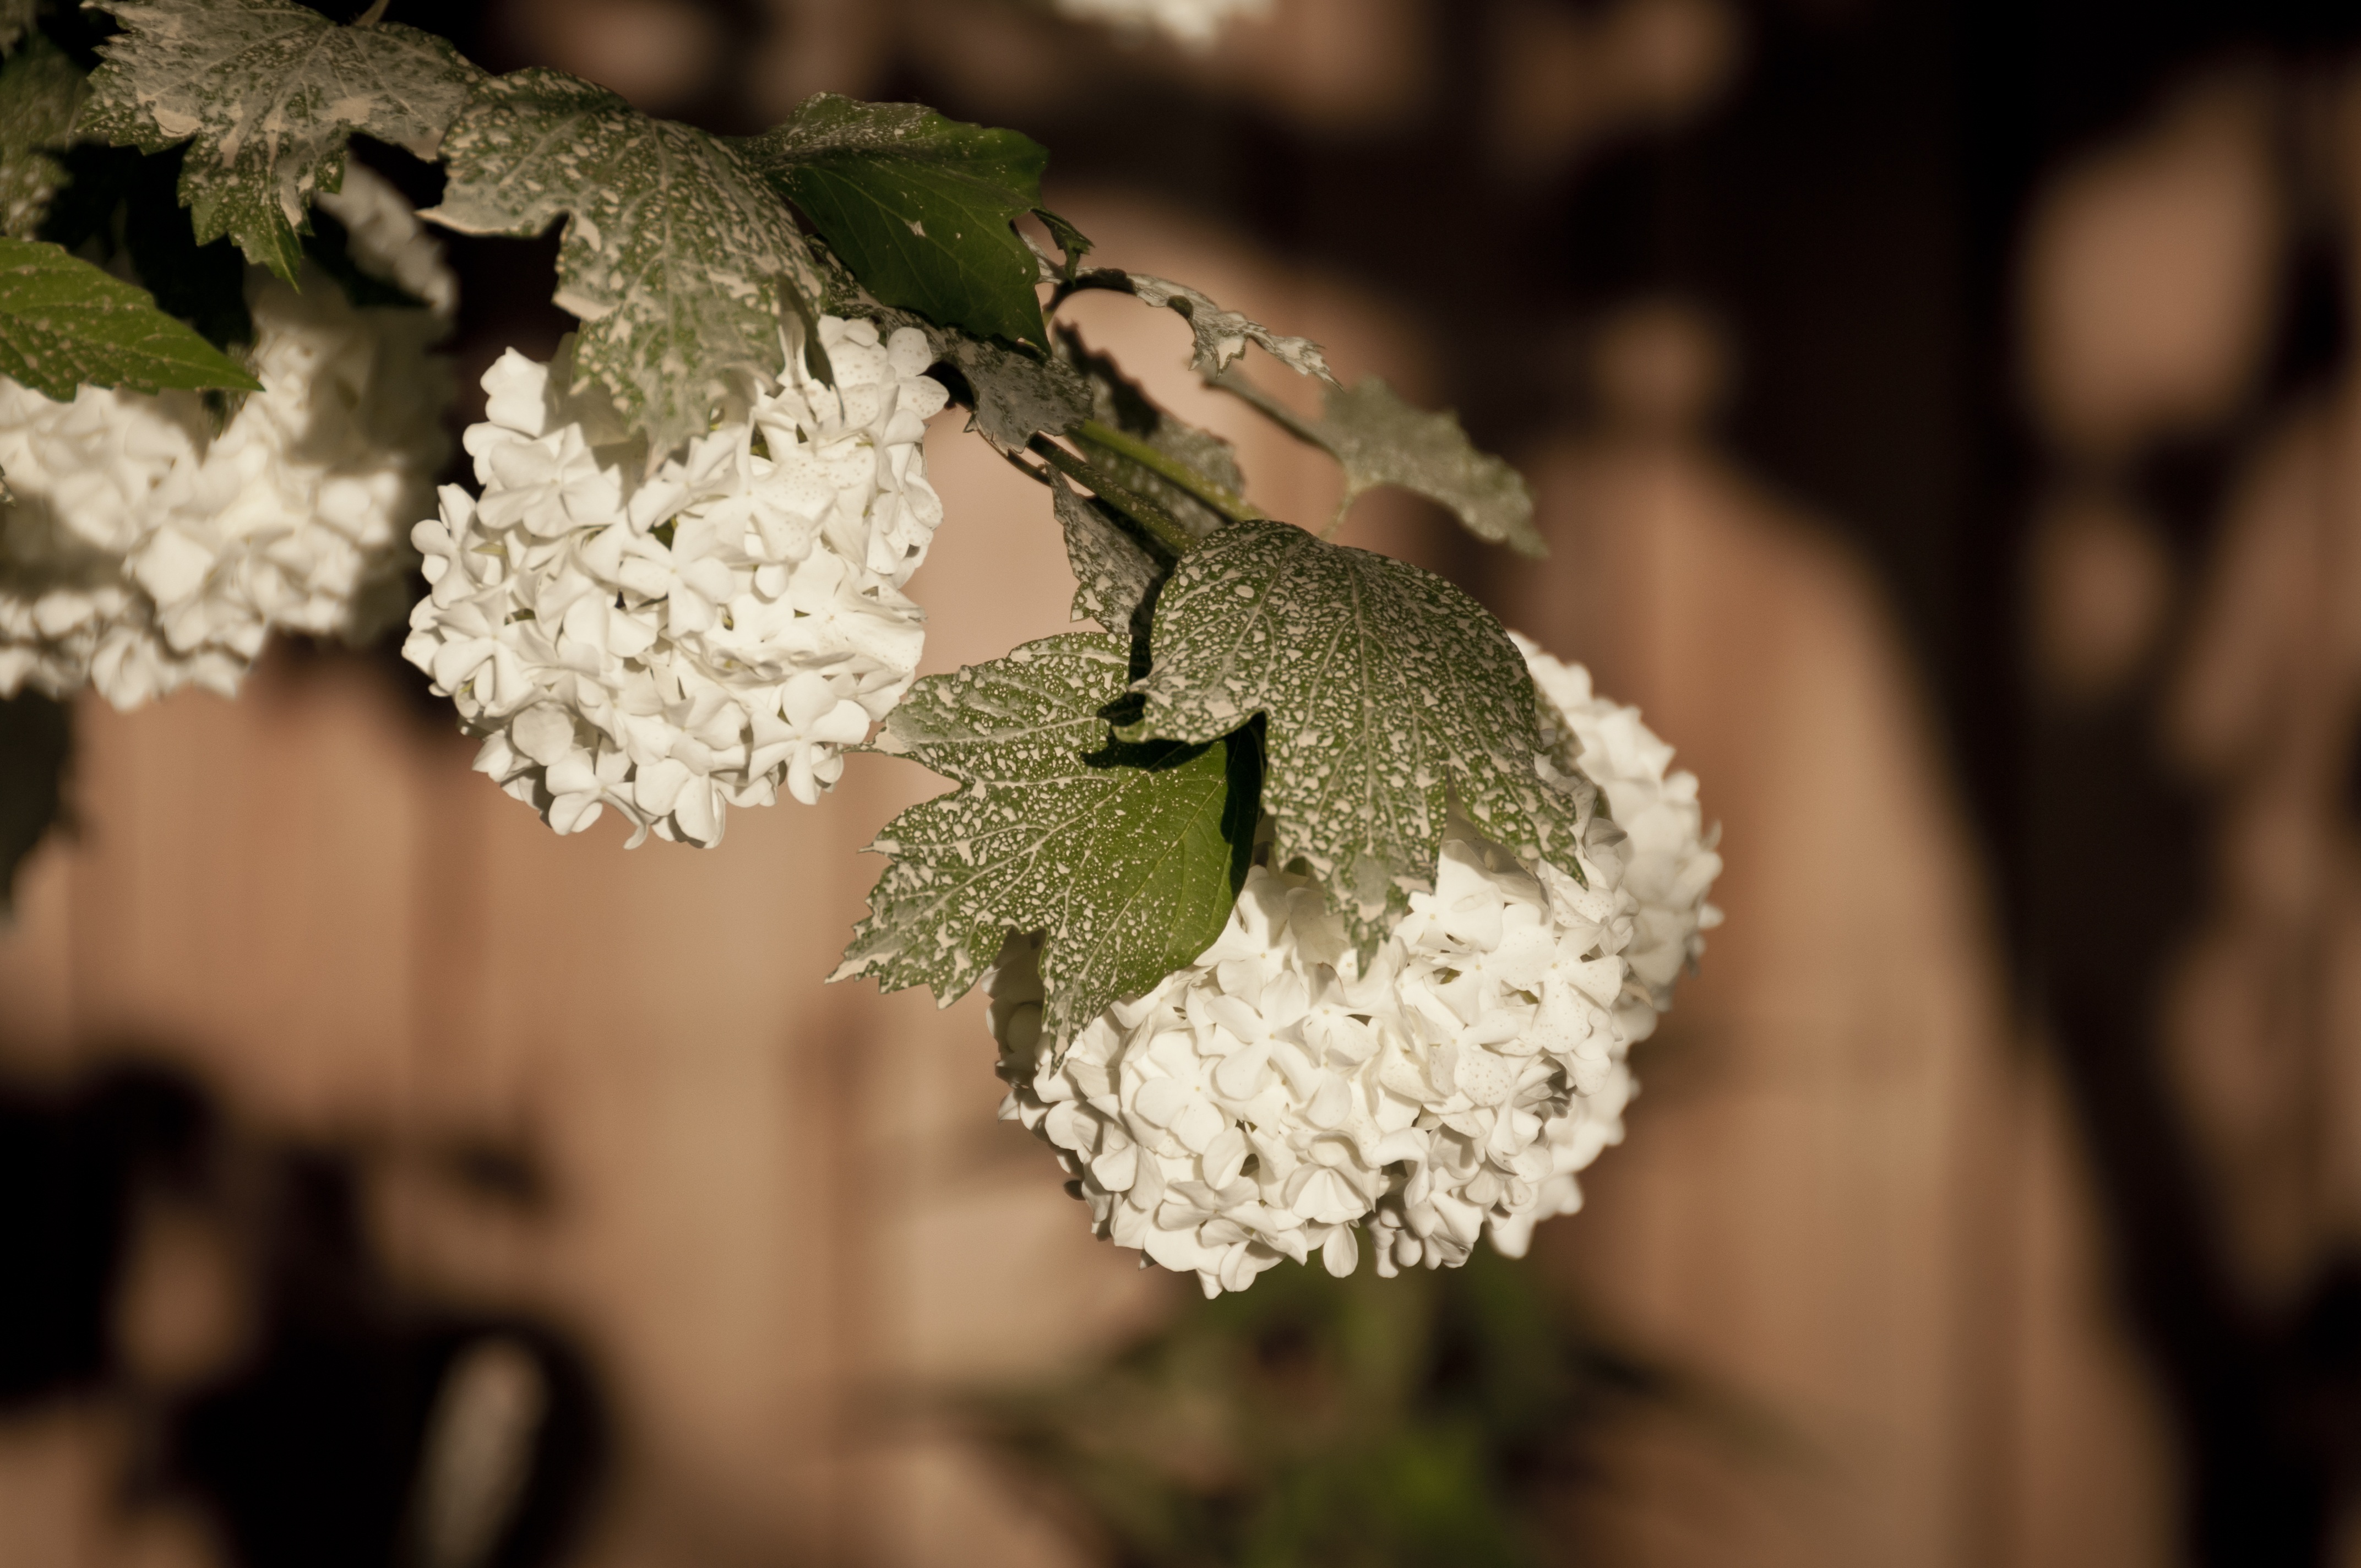
branch, blossom, plant, white, photography, leaf, flower, petal, spring, green, bride, flora, hydrangea, season, close up, floristry, macro photography, flower bouquet, floral design, snow ball flowers, flower arranging